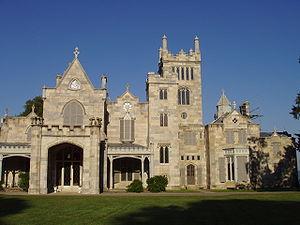
Le style néogothique est un style architectural né au milieu du XVIIIᵉ siècle en Angleterre. Au XIXᵉ siècle, des styles néogothiques de plus en plus rigoureux et documentés visent à faire revivre des formes médiévales qui contrastent avec les styles classiques dominants de l'époque. Le mouvement néogothique a eu une influence importante en Europe et en Amérique du Nord et il y a peut-être eu davantage d'architecture gothique construite aux XIXᵉ et XXᵉ siècles qu'à la fin du Moyen Âge et au début de la Renaissance.
L'État de New York est un État des États-Unis, quatrième plus peuplé du pays avec 19,5 millions d'habitants en 2019. Il se trouve dans le nord-est du pays et a pour capitale la ville d'Albany, située dans le nord-est de l'État. Vers le nord et l'ouest, son territoire s'élargit et partage une longue frontière avec le Canada, dont une grande partie est constituée par les lacs Érié et Ontario. À l'est, il est bordé par le Vermont, le Massachusetts, le Connecticut, tandis qu'au sud, il partage une frontière avec le New Jersey et la Pennsylvanie.
L'architecture aux États-Unis est diverse selon les périodes et les régions et s'est construite dans un premier temps grâce aux apports extérieurs, essentiellement européens, avant de connaitre une forte modernisation et d'influencer le monde entier au XXᵉ siècle, dont l'Europe en retour. Cette architecture est marquée par l'éclectisme, car elle puise ses sources principalement dans les différents styles historiques de l'architecture européenne, mais aussi par un gigantisme nouveau, symbole de la puissance économique atteinte par le pays, ainsi que par une certaine avance technologique relativement à son époque.